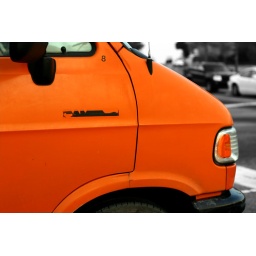
Don't trust the man in the orange van